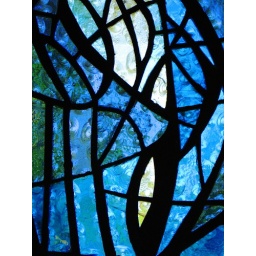
part of a stained glass window found in an open mausoleum...I see an upside down black mask...